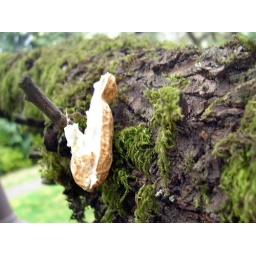
While walking the dog one morning this week, I found this on a low lying tree branch in my yard.